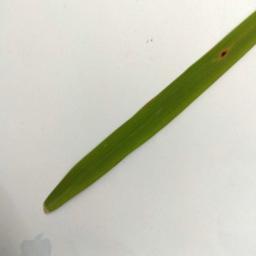
Label: Rice___Brown_Spot